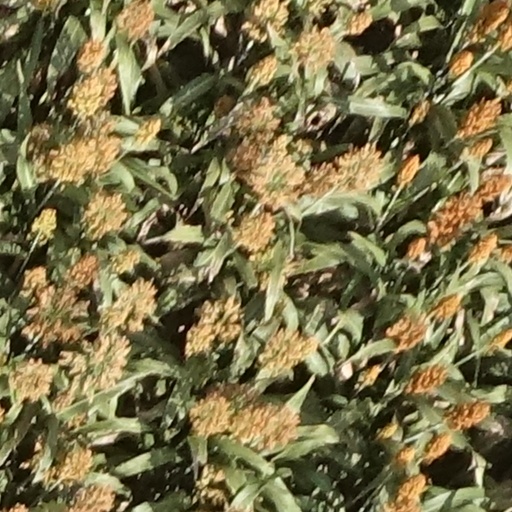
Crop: sorghum